Fort of São João Baptista (Berlengas)

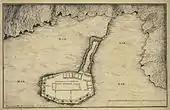
19th century plan of the "Forte of the Berlengas"

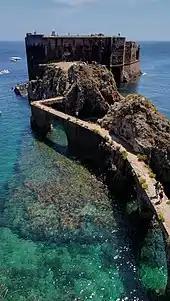
View of the north and western facades of the Fort, showing the arched bridge that provides access to the grounds

King Manuel of Portugal ordered the construction of a fortress on Berlenga Grande in 1502, which was immediately rectified under the reign of King Sebastian of Portugal. The fort was constructed from the remains of a pre-existing monastery (the Monastery of the Misericórdia da Berlenga), which had previously been abandoned. Hieronymite monks had, in the early 16th century, decided that the Berlengas were well situated to provide aid for seafearing people in need of shelter. The islands isolation also provided ideal conditions for the monks to live in austerity through solitude and silence, assiduous prayer and healthy penance. But, the monks became victims of frequent attacks by Algerian, Moroccan, English, and French pirates and privateers. Further, violent weather often cut-off communication to the mainland, which was especially distressing during pirate incursions, as result, the Monastery was abandoned.